Ford Mustang (fourth generation)

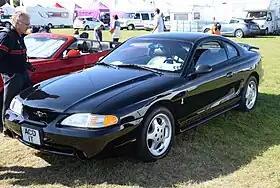
1995 Ford Mustang SVT Cobra

Following the base Mustang in December 1993, the Mustang GT was reintroduced in January 1994, featuring higher performance and better handling than the base Mustang or its 1993 predecessor. Ford carried over the 302 cuin pushrod small-block V8 engine (called the "5.0 L" although its actual displacement was 4.94 L) from the 1993 Mustang GT. Total output from the engine was at 4,200 rpm and of torque at 3,400 rpm. Mustang GTs could accelerate from zero to in the high-six second range and complete the quarter-mile in about 15 seconds. The Mustang GT also featured a stiffer handling suspension, a 3.08:1 rear axle ratio (later changed to 3.27:1 or 3.55:1 depending on the transmission and model year), dual exhaust tips, and larger wheels (compared to the base Mustang's 15-inch wheels). The 1994 Mustang GT was named Motor Trend Car of the Year.